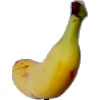
Label: Banana Lady Finger 1